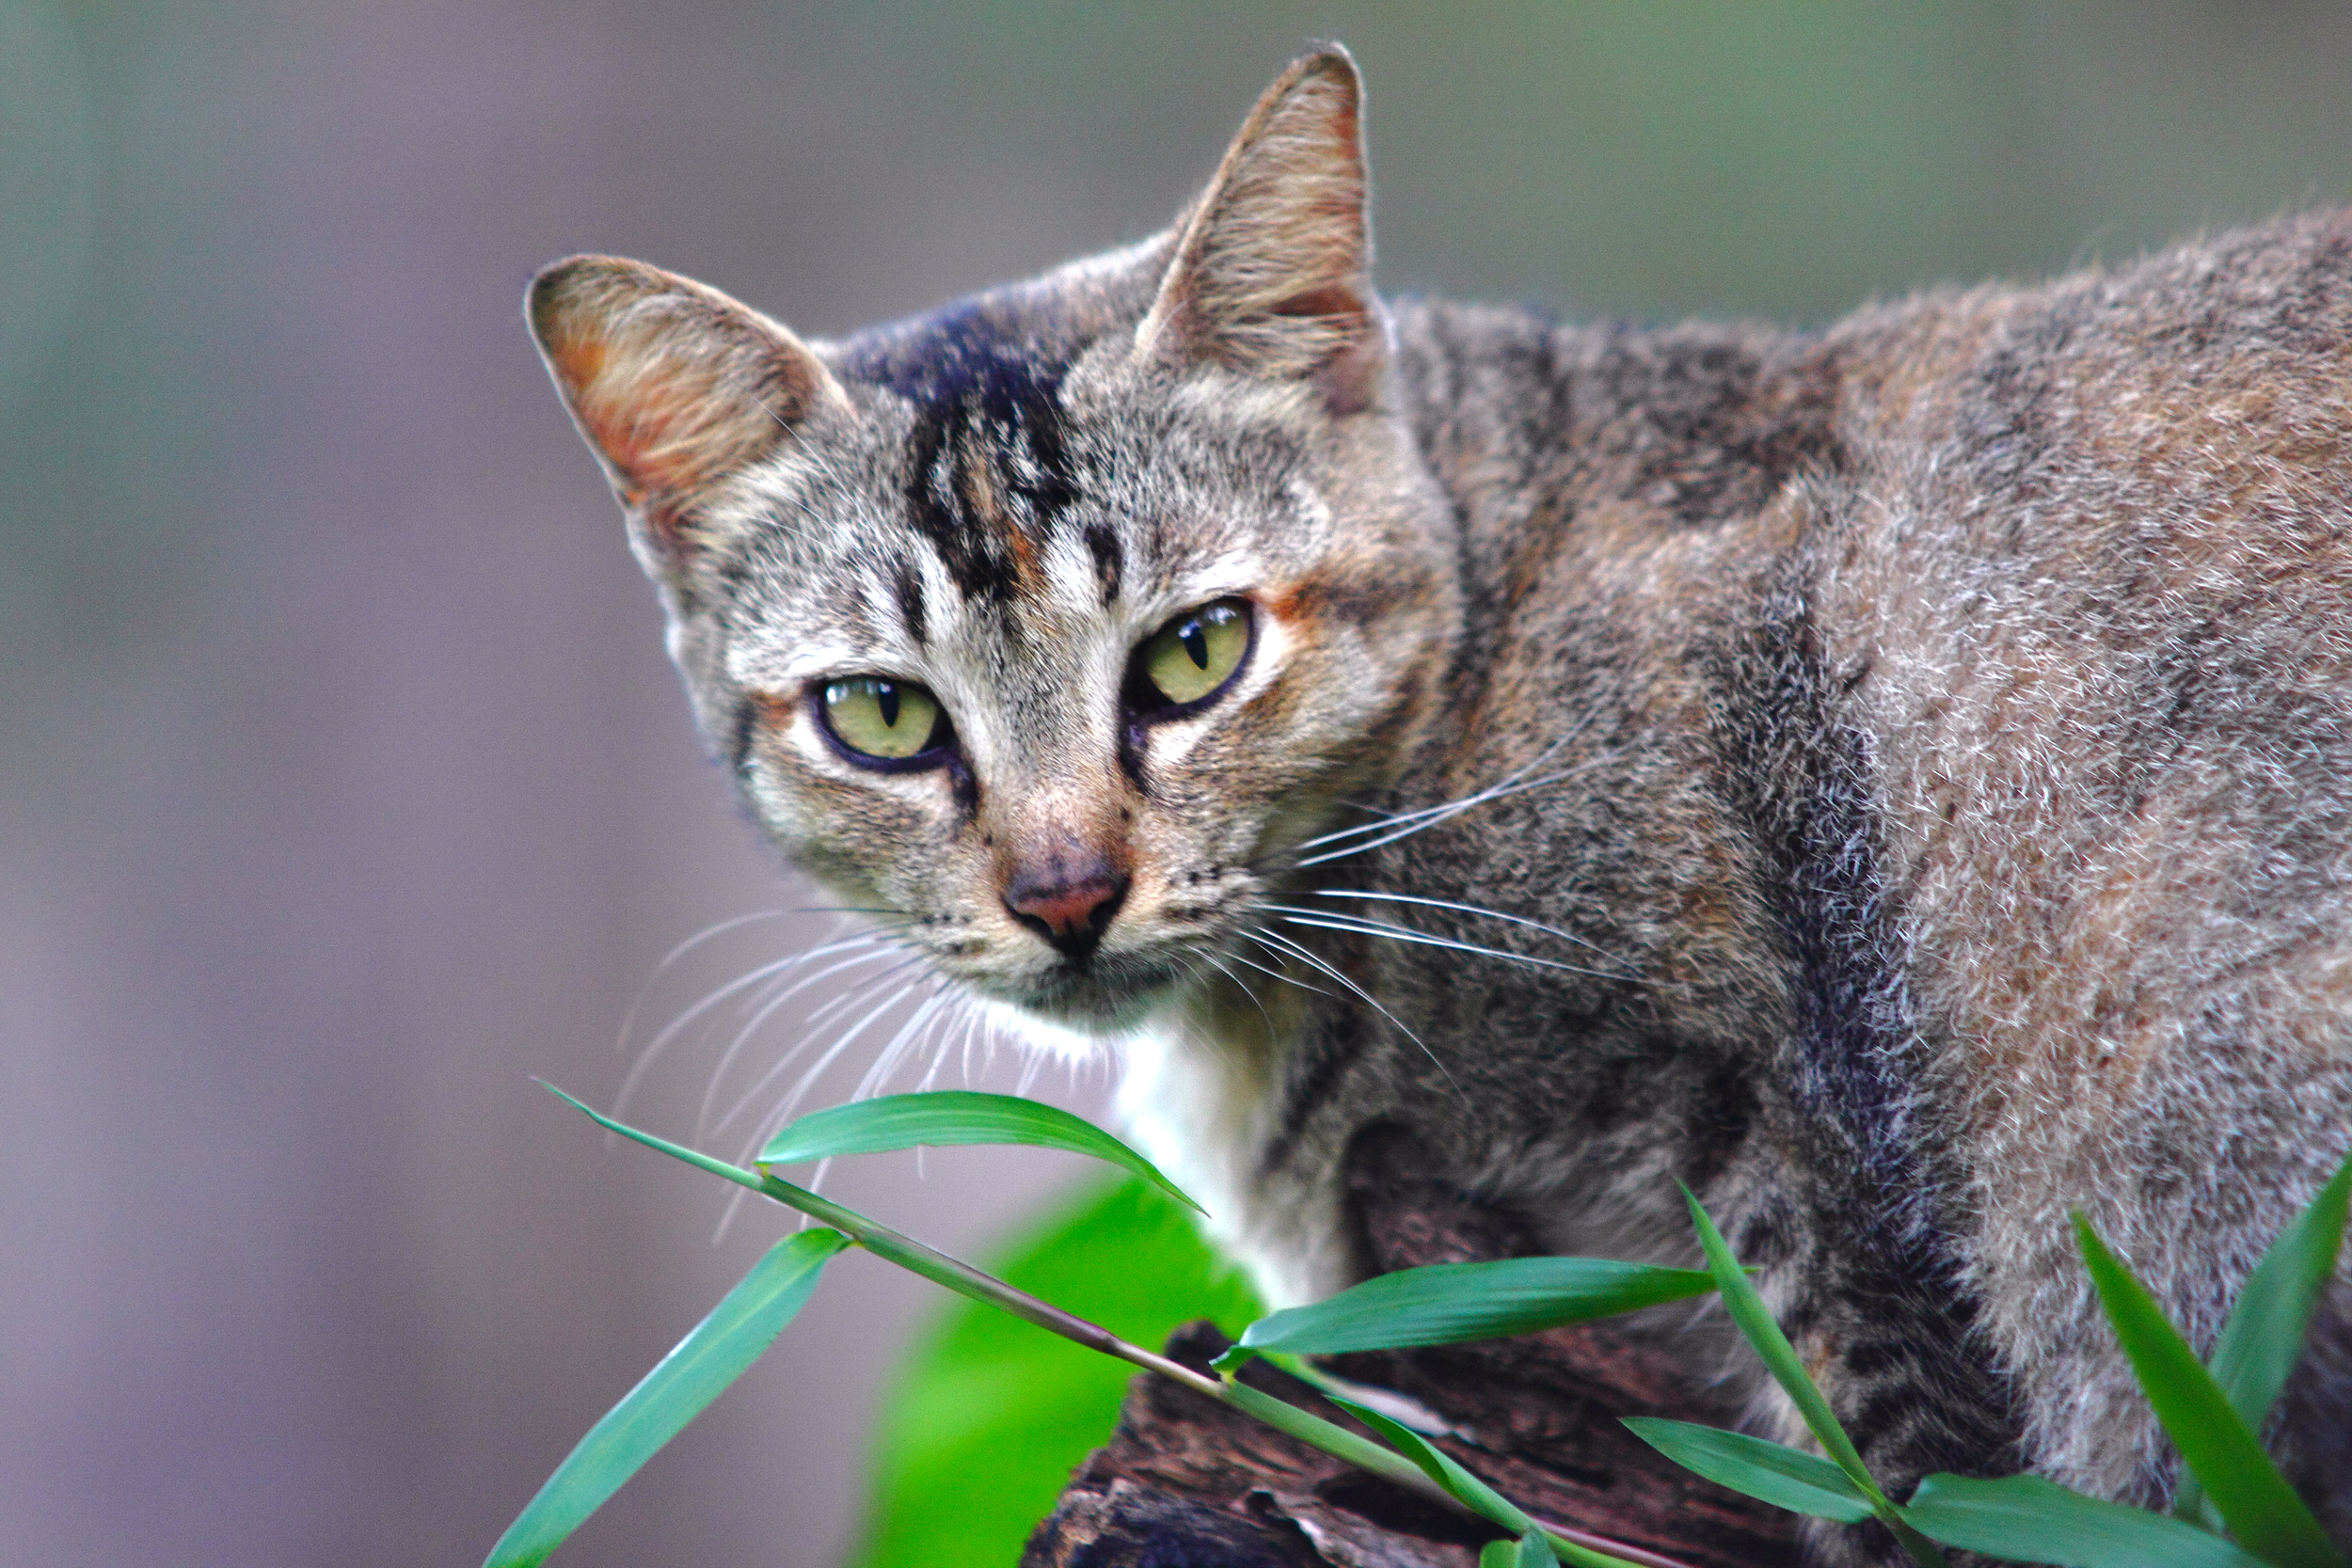
animal, cute, pet, cat, feline, mammal, fauna, close up, whiskers, furry, vertebrate, adorable, tabby cat, european shorthair, wild cat, small to medium sized cats, cat like mammal, domestic short haired cat, pixie bob, rusty spotted cat